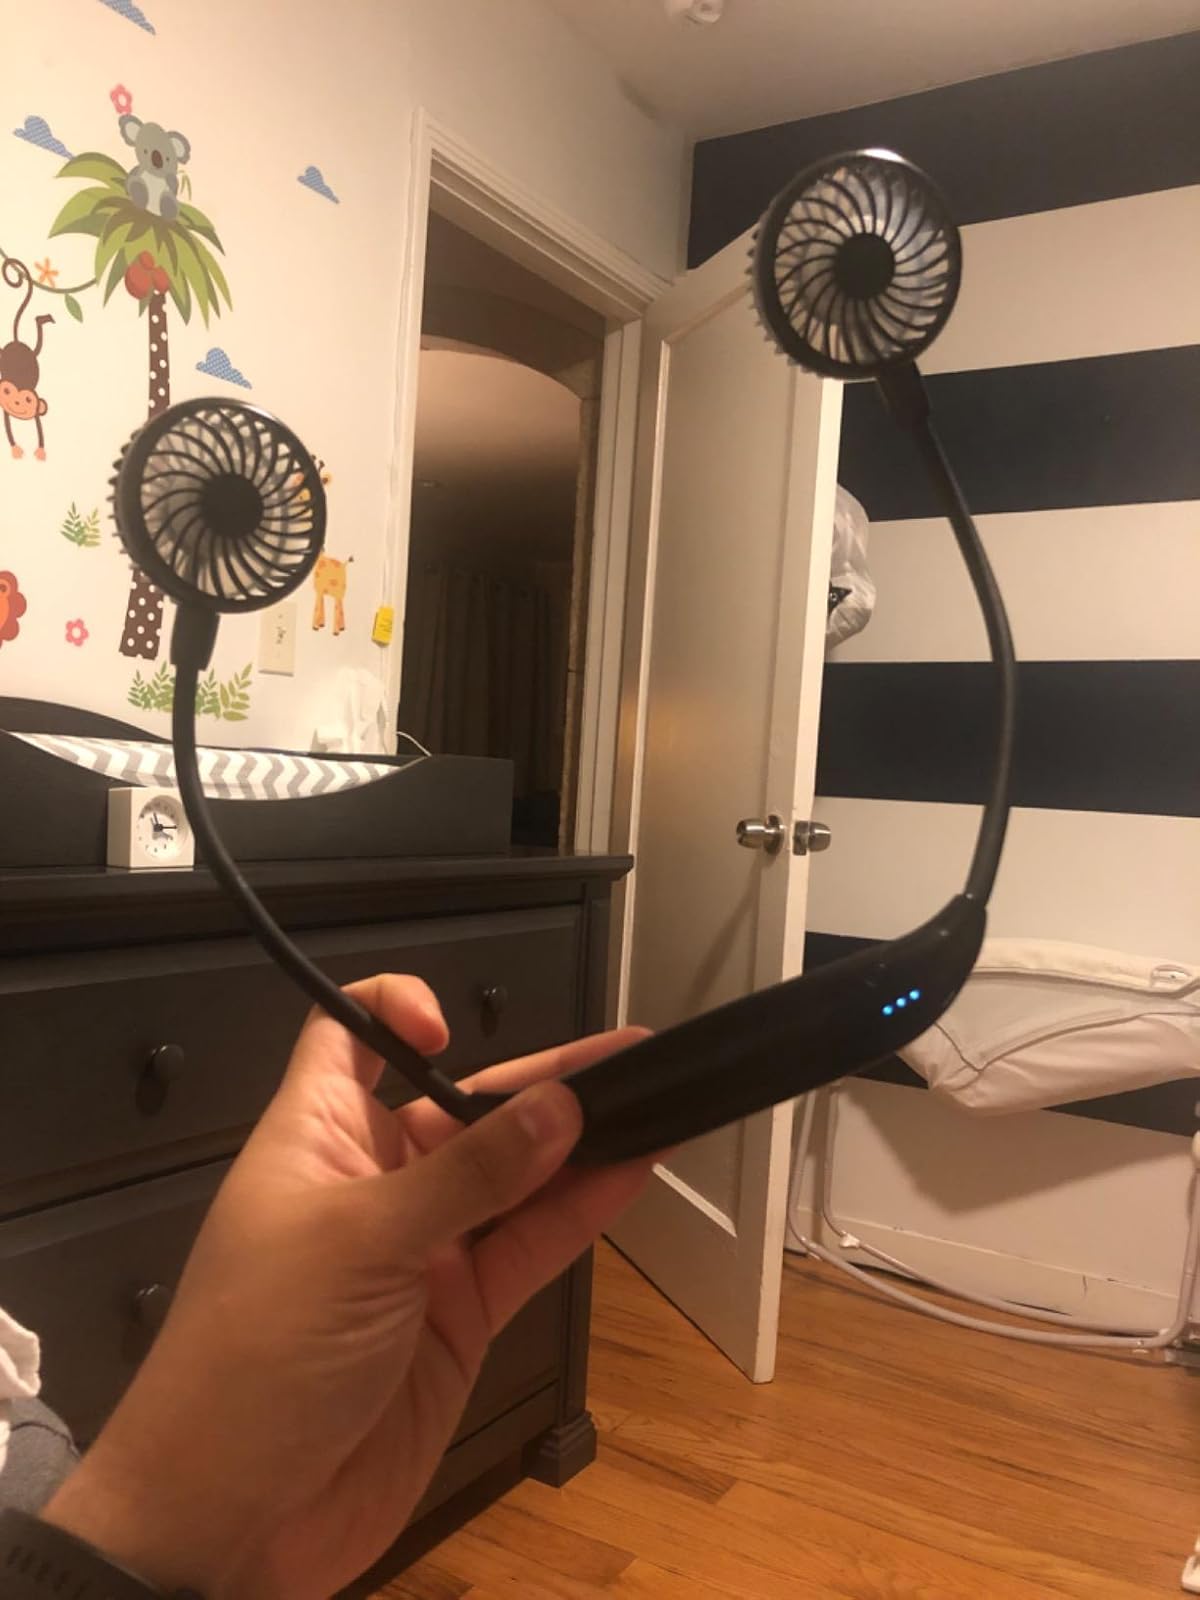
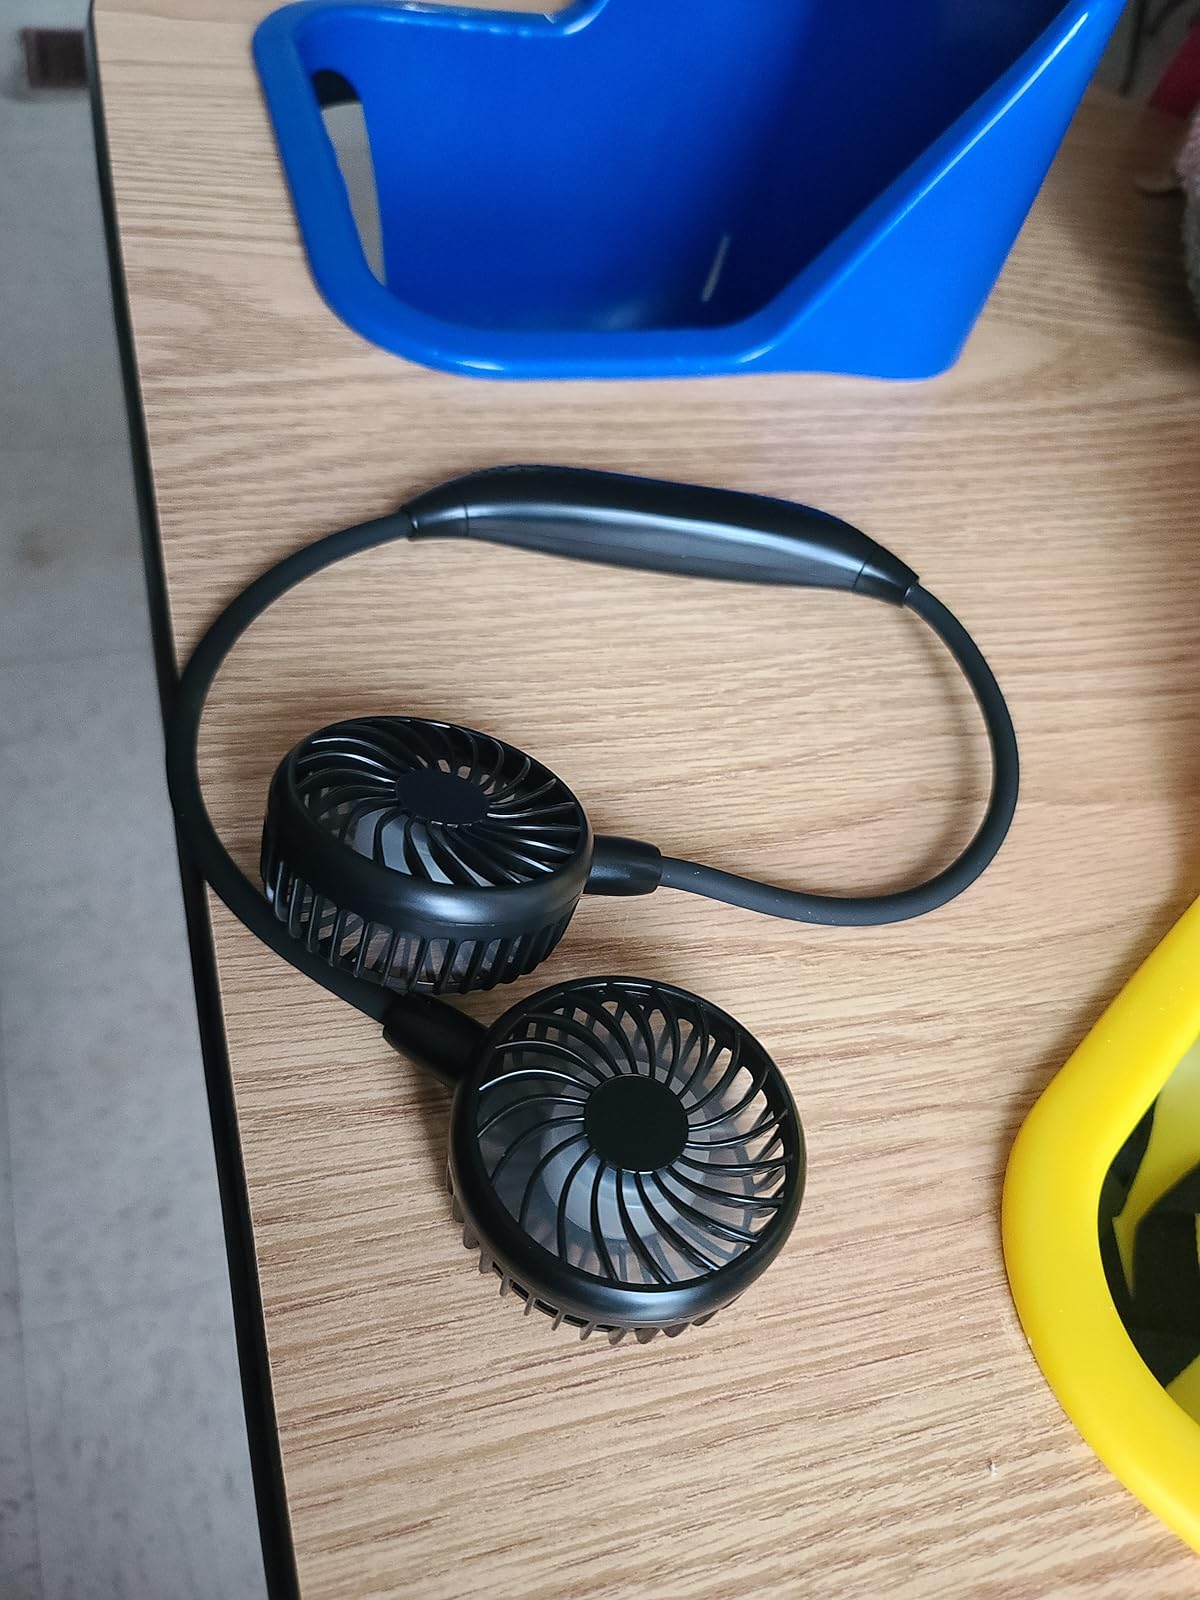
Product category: fan
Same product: yes